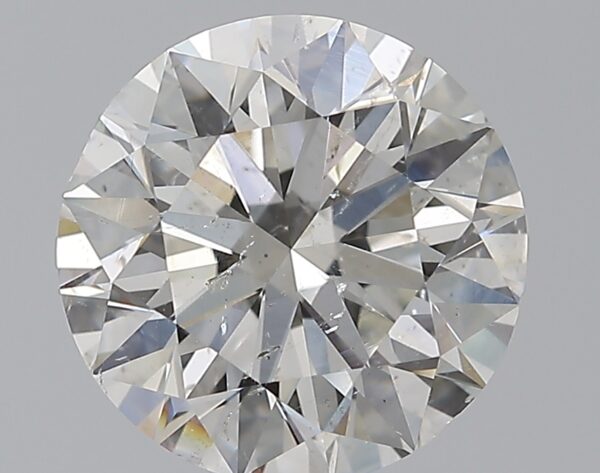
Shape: round
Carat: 2.01
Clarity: SI2
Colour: H
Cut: EX
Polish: EX
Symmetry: EX
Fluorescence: N
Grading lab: GIA
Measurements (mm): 7.98 x 8.04 x 5.02